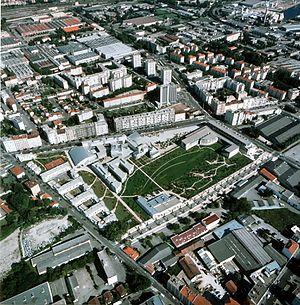
ENS Lyon vue aérienne
Gerland est un quartier de Lyon, situé le long du Rhône, dans le sud-est de la ville, dans le 7ᵉ arrondissement. Le quartier, délimité au nord et à l'est par les voies de chemins de fer, était aussi appelé La Mouche, mais cette expression est peu utilisée de nos jours, sauf pour le dépôt SNCF et le cimetière israélite. Le quartier est marqué tout au long de son histoire par de fortes mutations urbaines ; ces bouleversements, sensibles au XXᵉ siècle et encore aujourd'hui, font la spécificité remarquable de ce site. Le quartier couvre les deux tiers de la superficie du 7ᵉ arrondissement.
L’École normale supérieure de Lyon est une grande école scientifique et littéraire française, l'une des quatre écoles normales supérieures. Elle forme à l'enseignement et à la recherche dans le domaine des sciences fondamentales et expérimentales ainsi que dans celui des lettres et sciences humaines. Originellement créée pour former exclusivement ses élèves-fonctionnaires ou normaliens, recrutés sur concours, l'ENS forme aujourd'hui également des étudiants-normaliens non rémunérés, des auditeurs et des étudiants étrangers. L'École accueille environ 2 200 étudiants, 1 000 chercheurs, et un nombre important de laboratoires et de centres de recherches, répartis en dix départements. Référence dans l'enseignement supérieur français, elle est un centre de recherche important, et l'un des centres essentiels de formation des chercheurs français depuis le XIXᵉ siècle, notamment, par son histoire, dans les domaines de la pédagogie et de l'éducation.